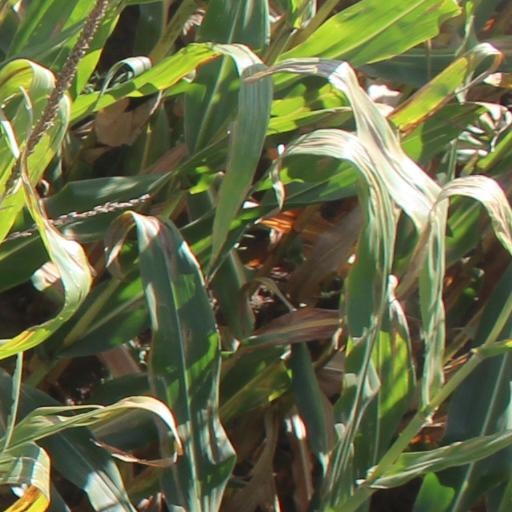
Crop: maize; corn